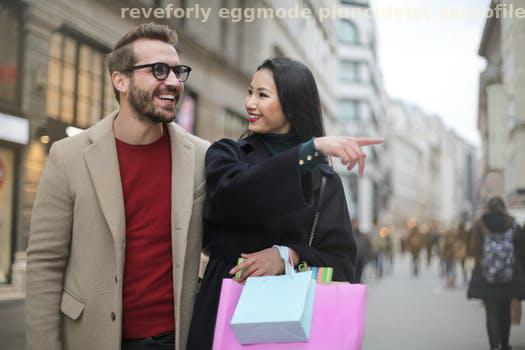
Label: Watermark